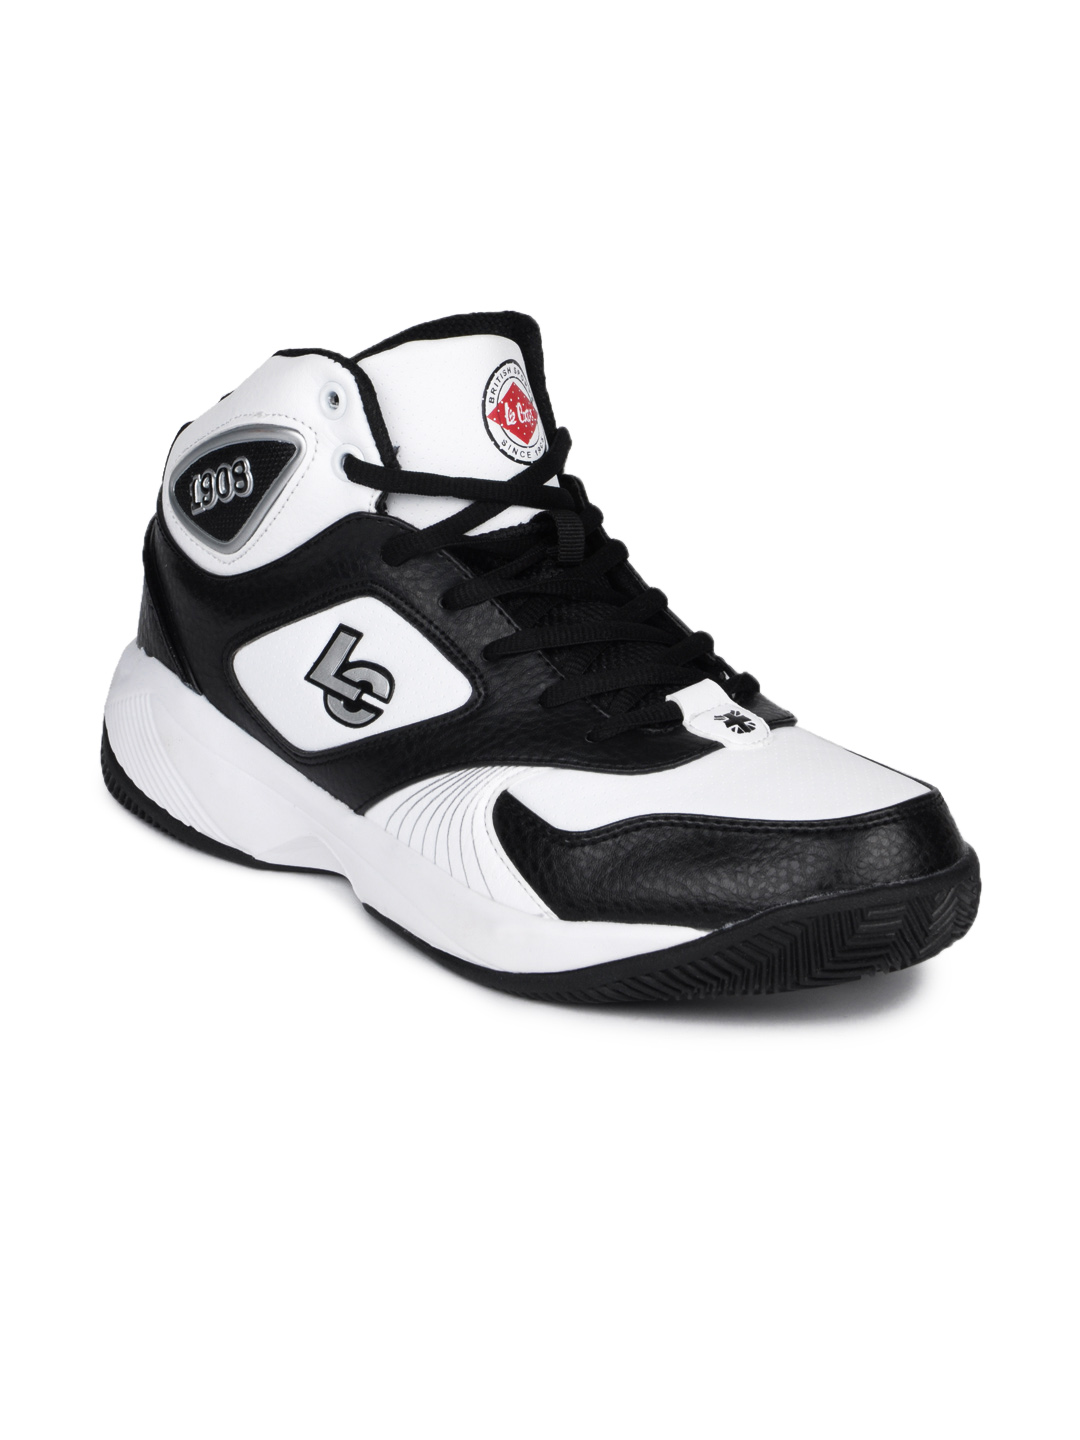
Lee Cooper Men Black & White Sports Shoes
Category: Footwear / Shoes / Sports Shoes
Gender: Men
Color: White
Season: Fall 2012
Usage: Casual